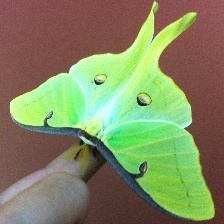
Species: LUNA MOTH